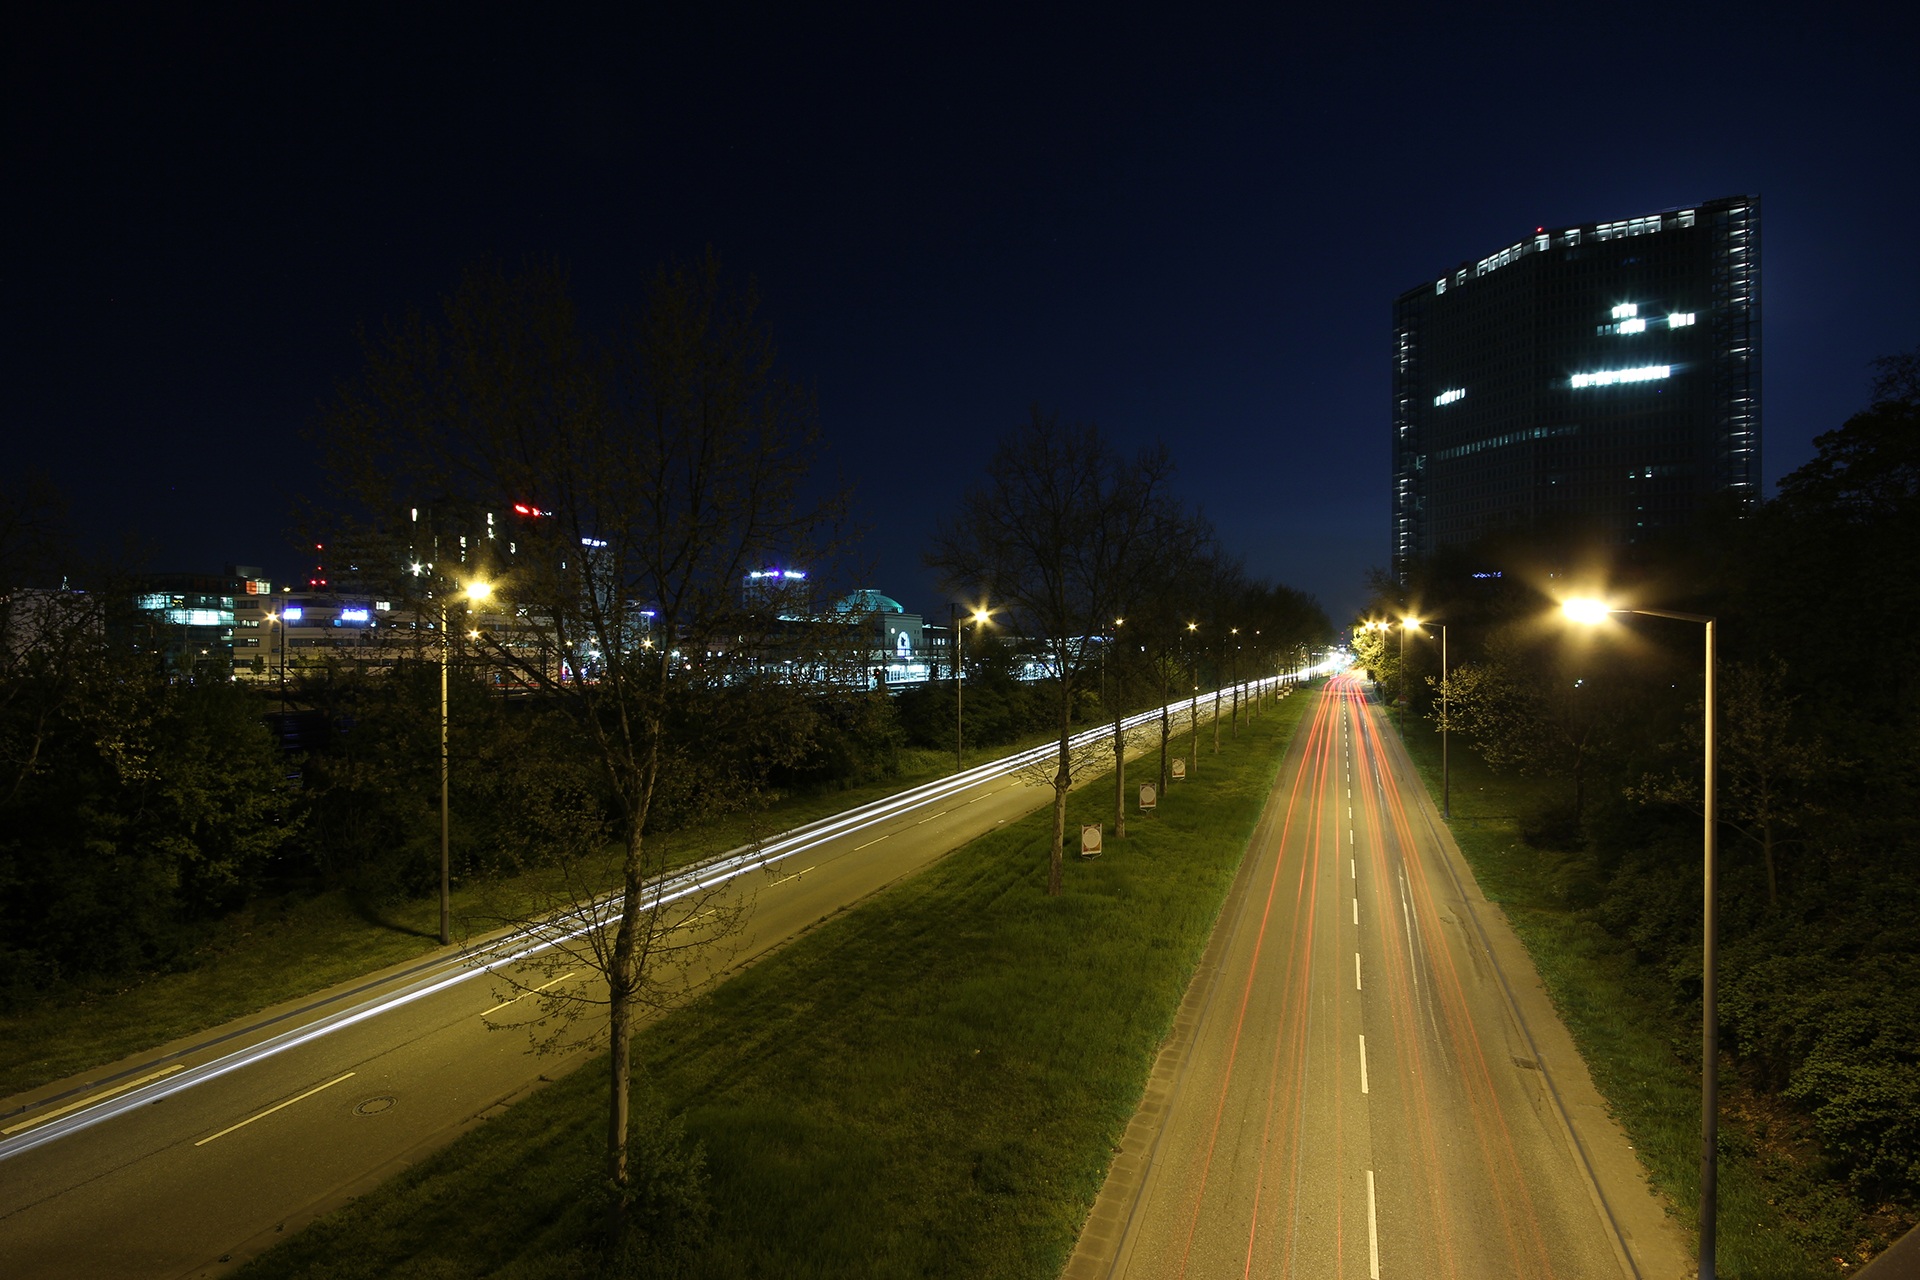
light, road, traffic, night, morning, highway, city, cityscape, dusk, evening, darkness, street light, speed, lane, lighting, long exposure, infrastructure, mannheim, night photograph, lights track, light streaks, atmospheric phenomenon